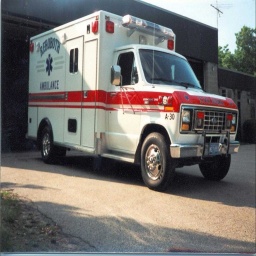
Label: ambulance